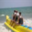
Label: ship